Tokugawa Ieyasu

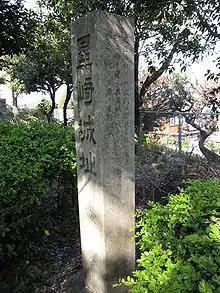
Stone memorial stele on the former site with brief description of the history of Hoshizaki castle (2009)

The problems for the Hōjō clan increased by the day as Ieyasu established contact with daimyo lords from north-east Japan including the Satake, Yuki, and Utsunomiya clans, who threatened to invade the Hōjō from behind while the Hōjō were still engaging Ieyasu in battle. As the war turned in favor of Ieyasu, combined with the defection of Sanada Masayuki to the Tokugawa side, the Hōjō negotiated a truce with Ieyasu.